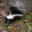
Label: skunk